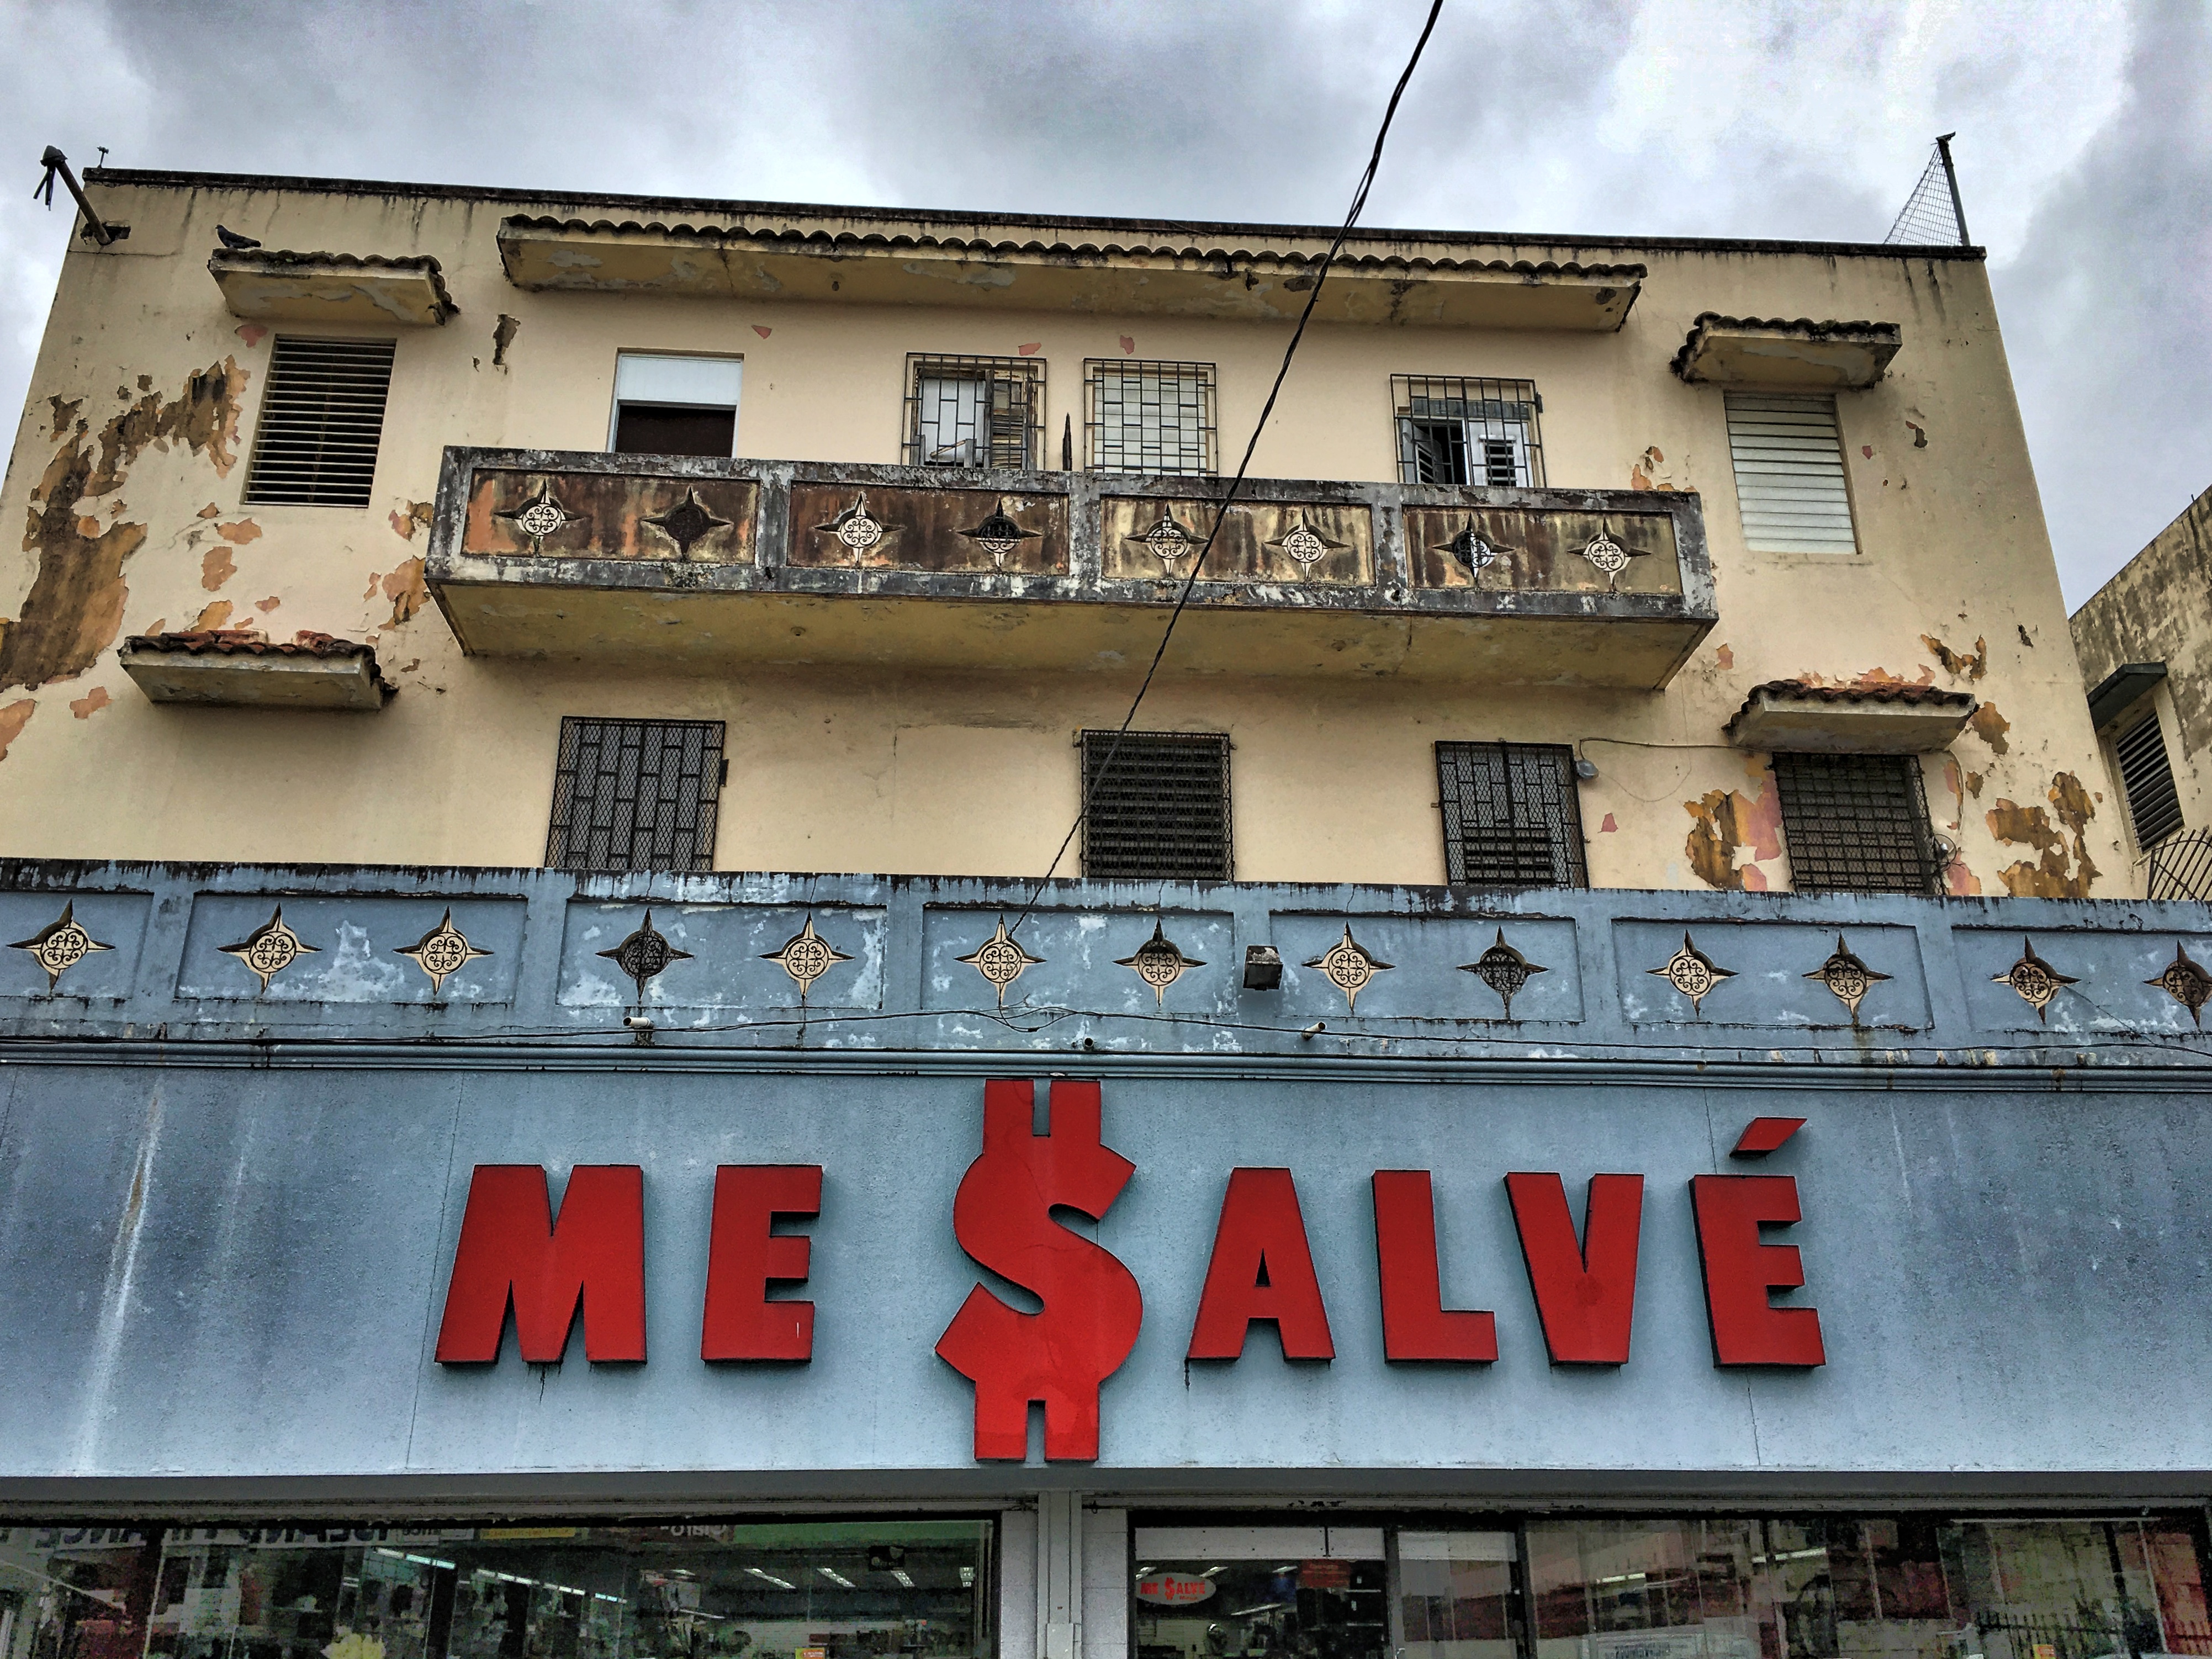
architecture, facade, hdr, neighbourhood, urban area